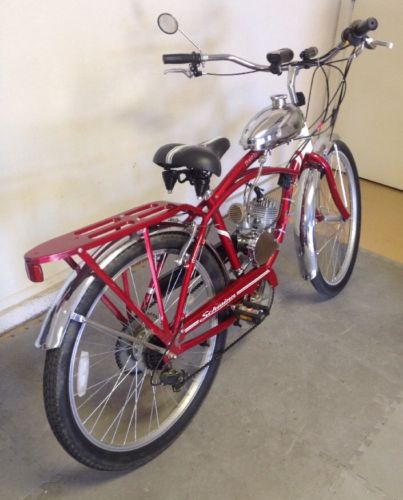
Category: bicycle